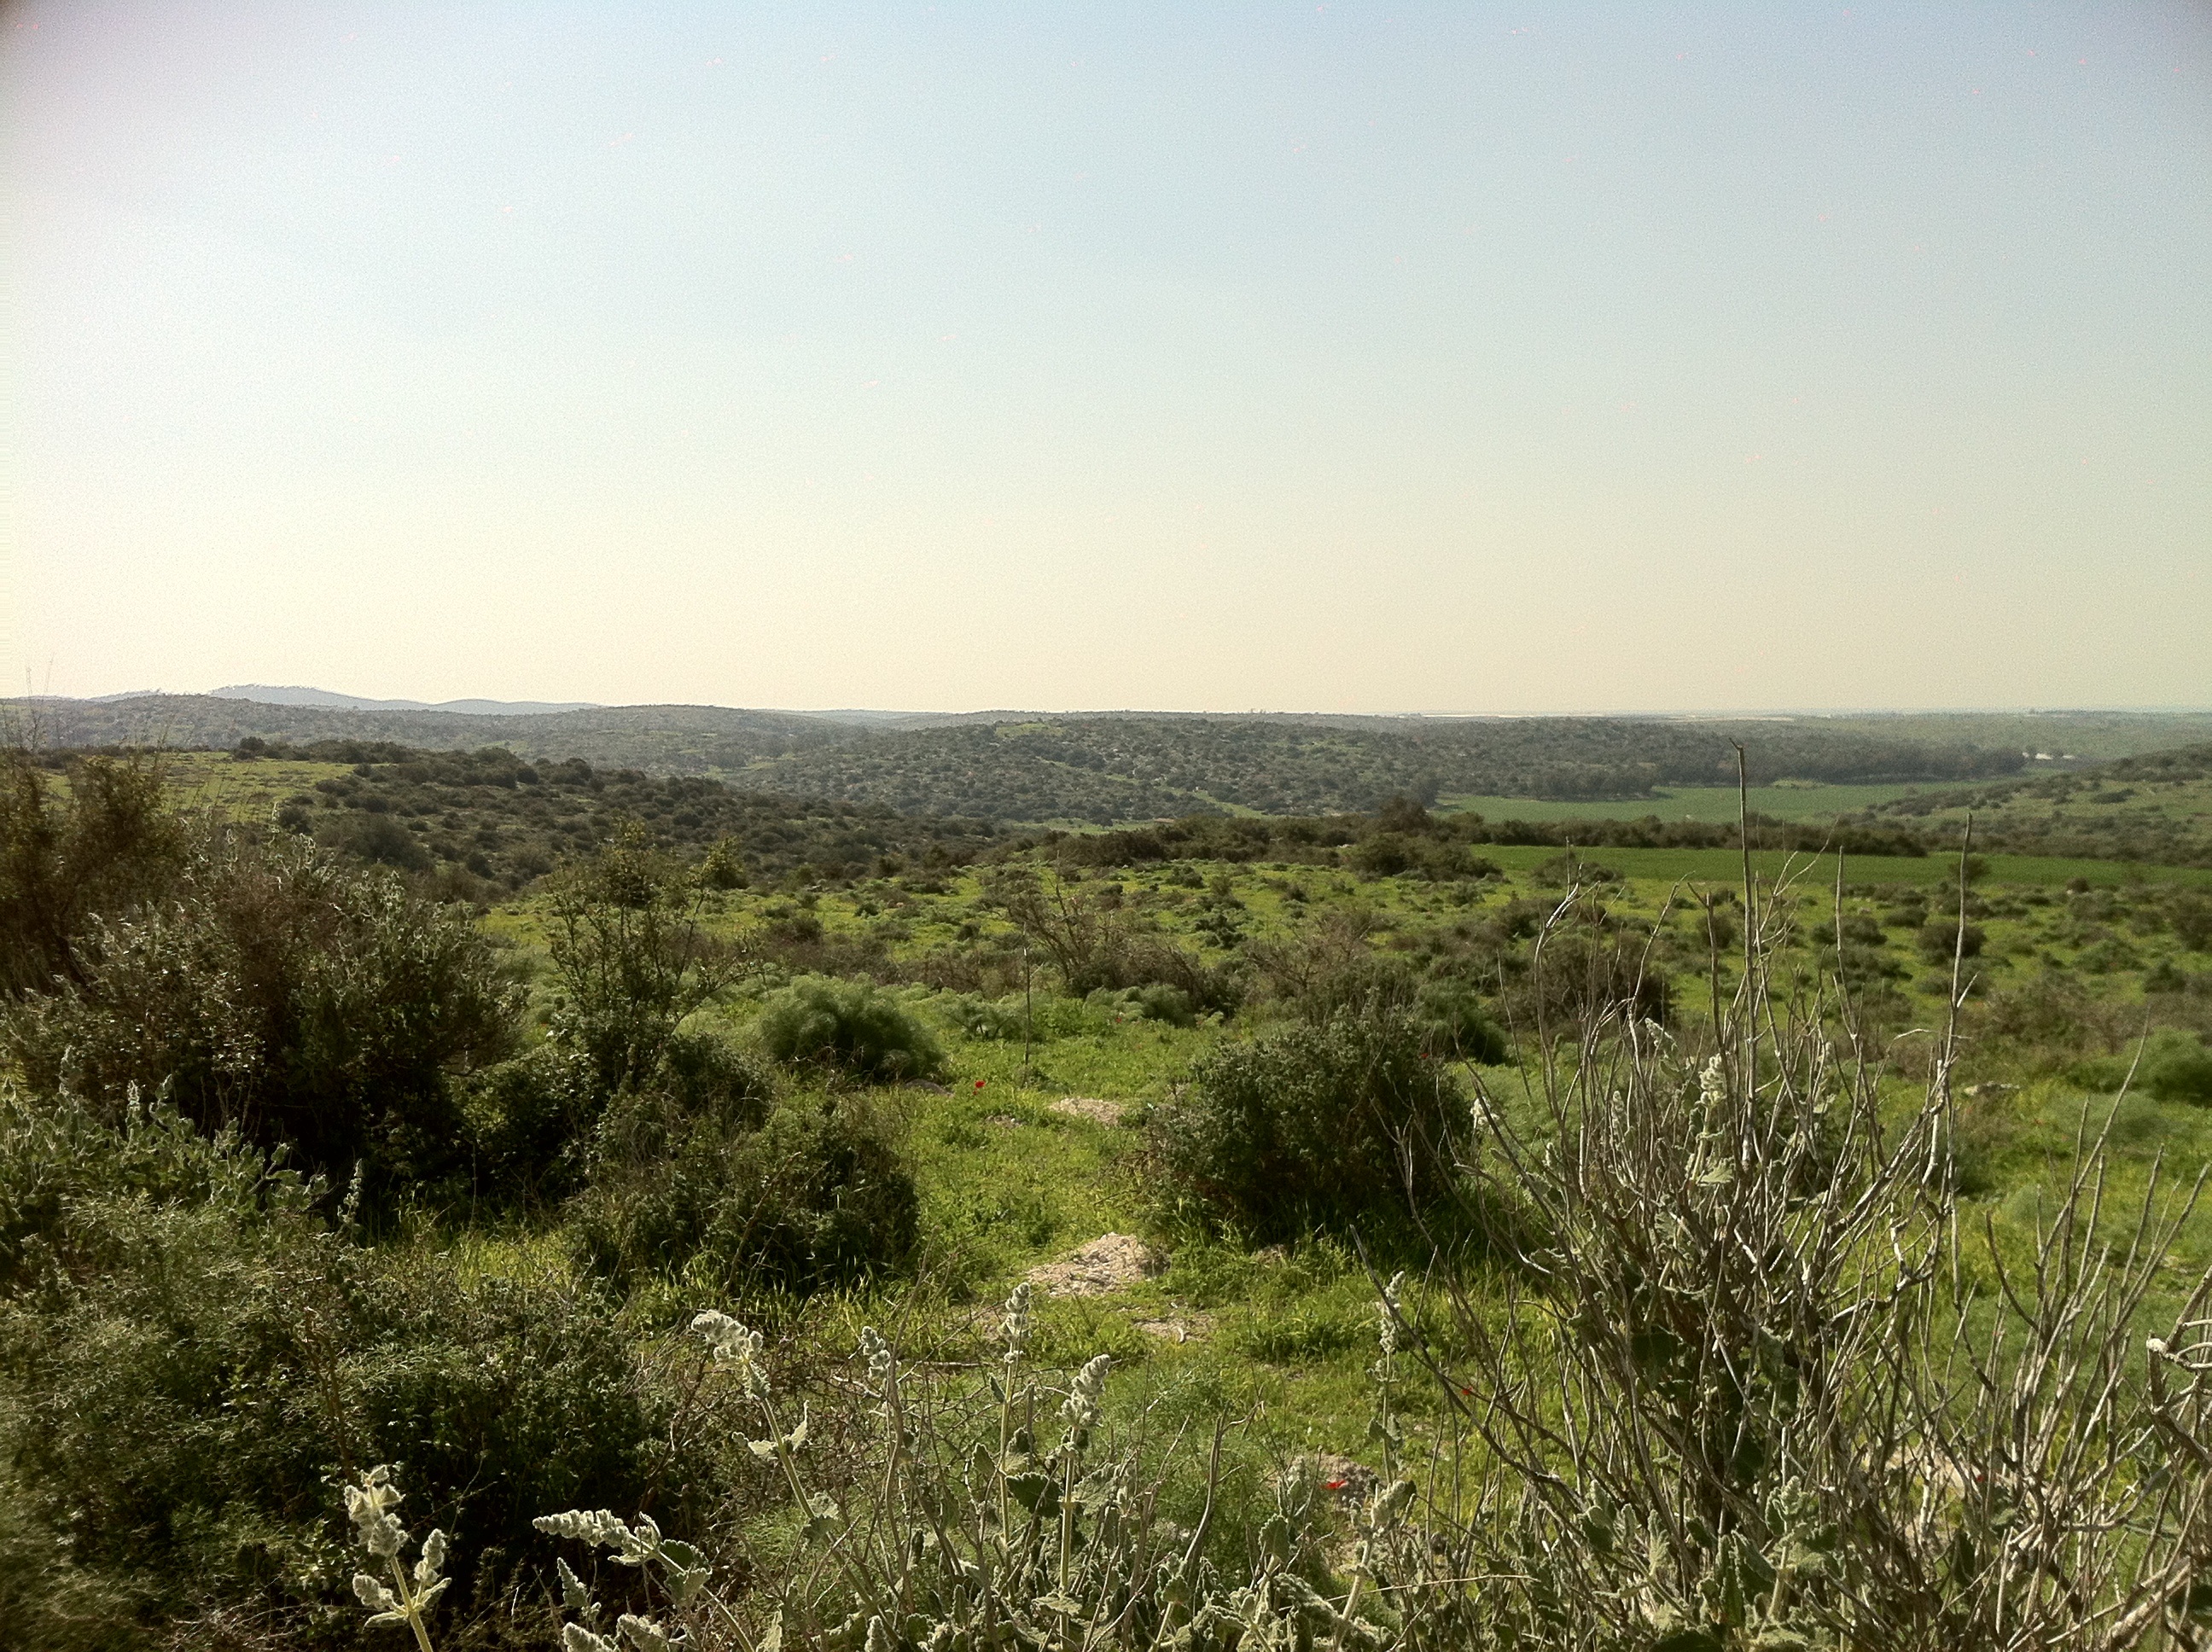
landscape, tree, nature, grass, horizon, wilderness, mountain, field, meadow, prairie, hill, green, soil, terrain, savanna, plain, grassland, badlands, shrubs, wetland, plateau, scene, habitat, ecosystem, steppe, rural area, natural environment, geographical feature, grass family, ecoregion